Iranian pizza

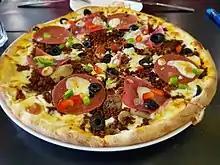
Persian-style mixed pizza (makhloot)

Iranian pizza (Persian: پیتزای ایرانی) also known as Persian pizza (پیتزای پارسی) refers to the various styles of pizza and its preparation rather than its toppings. It is characterized by its thick bread and large amounts of cheese. Iranian pizza is served in Iran and places affected by the Iranian diaspora. It is usually made with minced meat, beef sausage, bell pepper, mushroom, mozzarella cheese, and Persian spices.